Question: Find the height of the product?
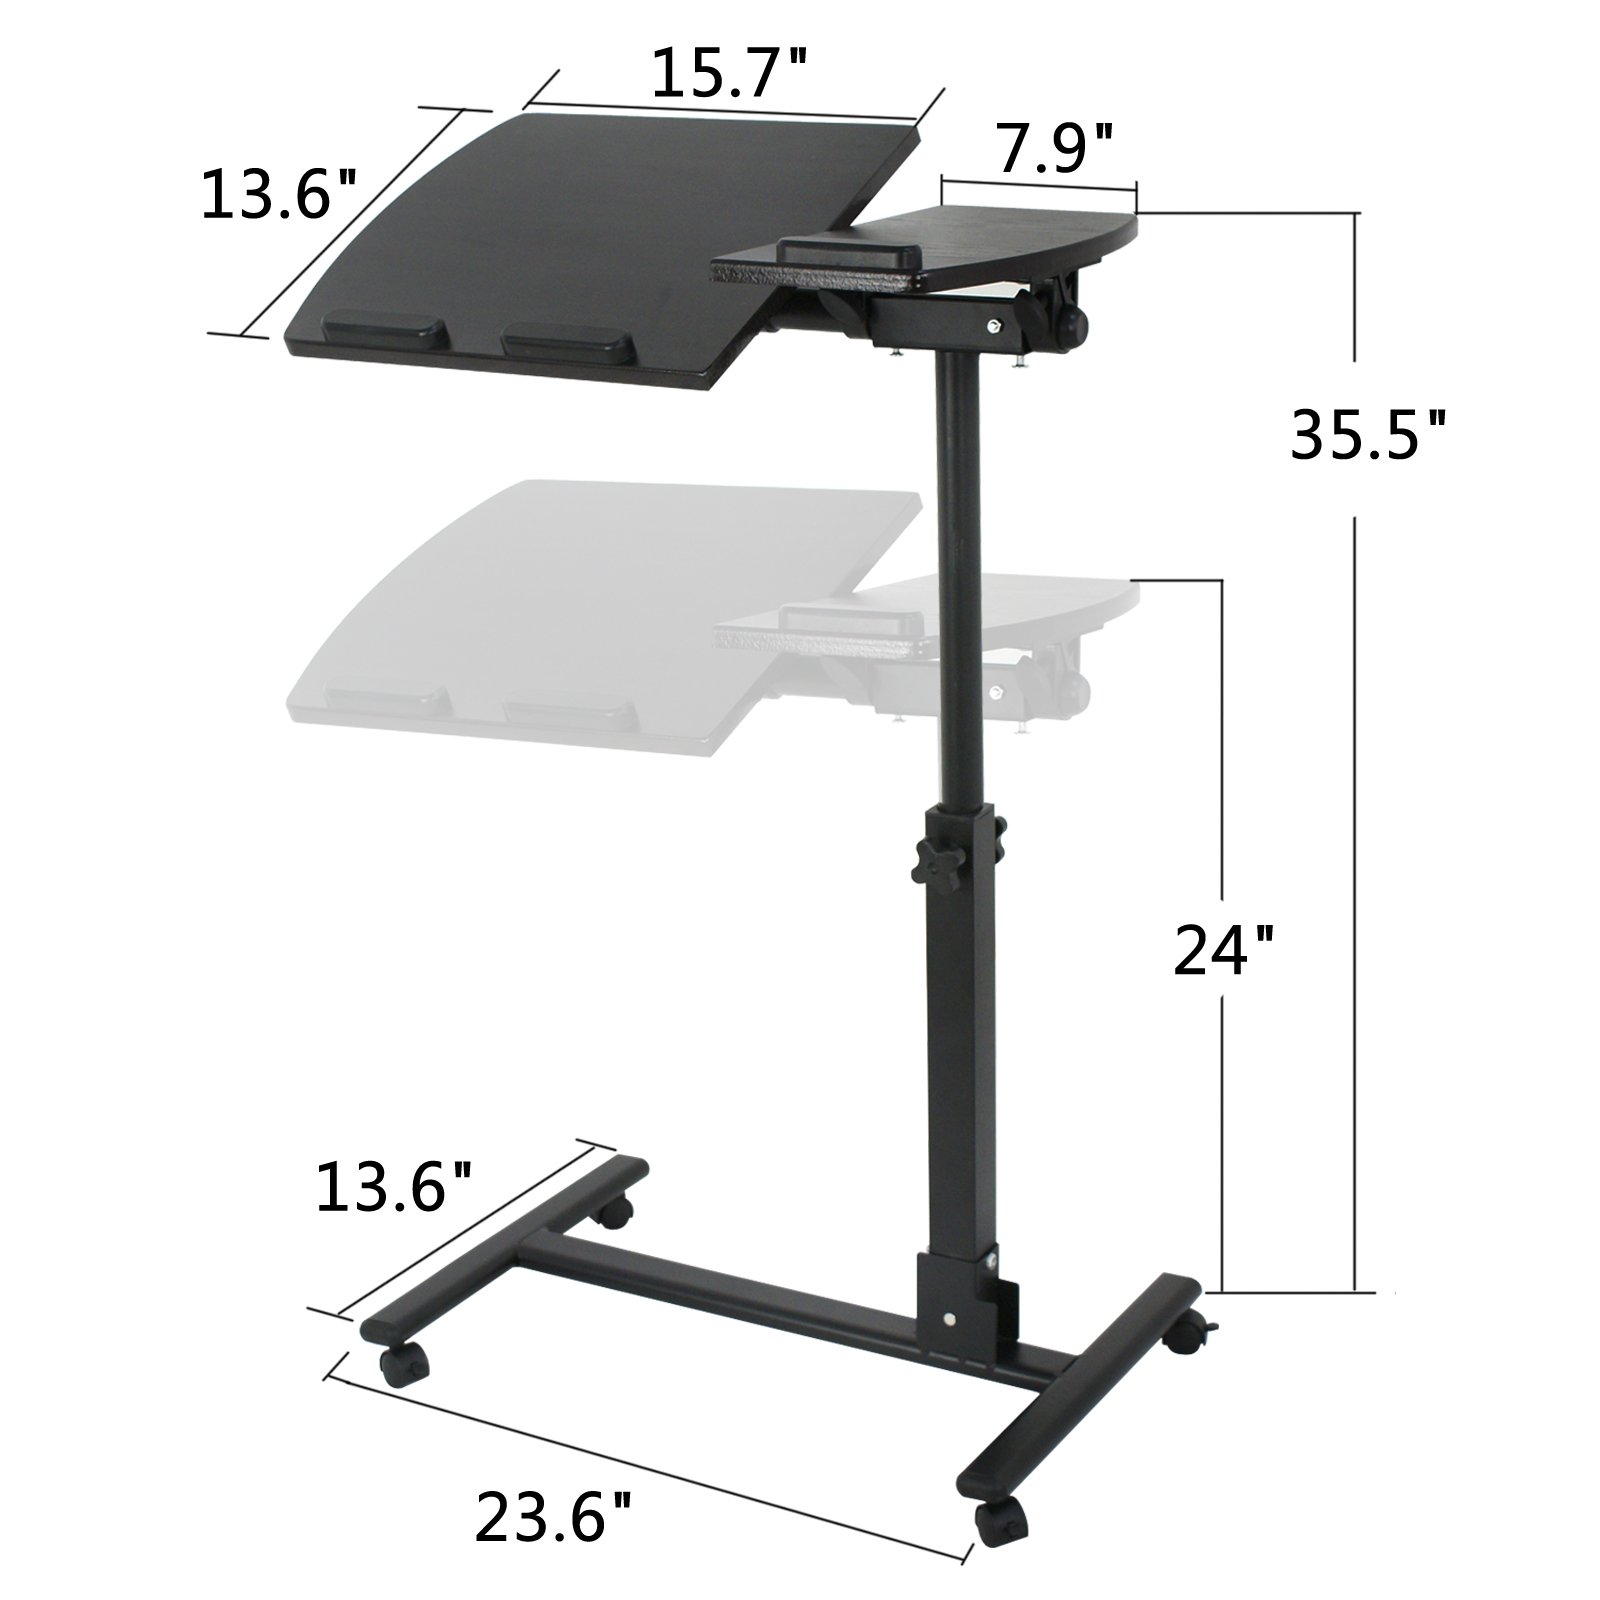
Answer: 35.5 inch